Prussian Reform Movement

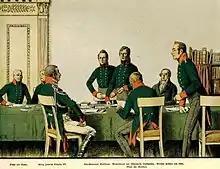
Commission for military reorganisation at Königsberg in 1807. The two men in the foreground are Gneisenau and Scharnhorst, with the seated person in civilian dress is Stein.

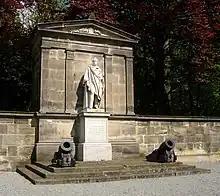
Memorial to Gneisenau in Sommersdorf-Sommerschenburg (1835)

Unlike the reforms in the states of the Confederation of the Rhine, the Prussian policy was aimed against French supremacy right from the start. Also, the Prussian military reforms were much more profound than those in the south German states. They were instigated by a group of officers which had formed after the defeats of 1806 and notably included Scharnhorst, Gneisenau, Boyen, Grolman and Clausewitz.